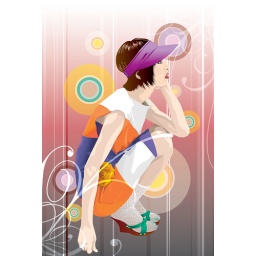
girl in dress